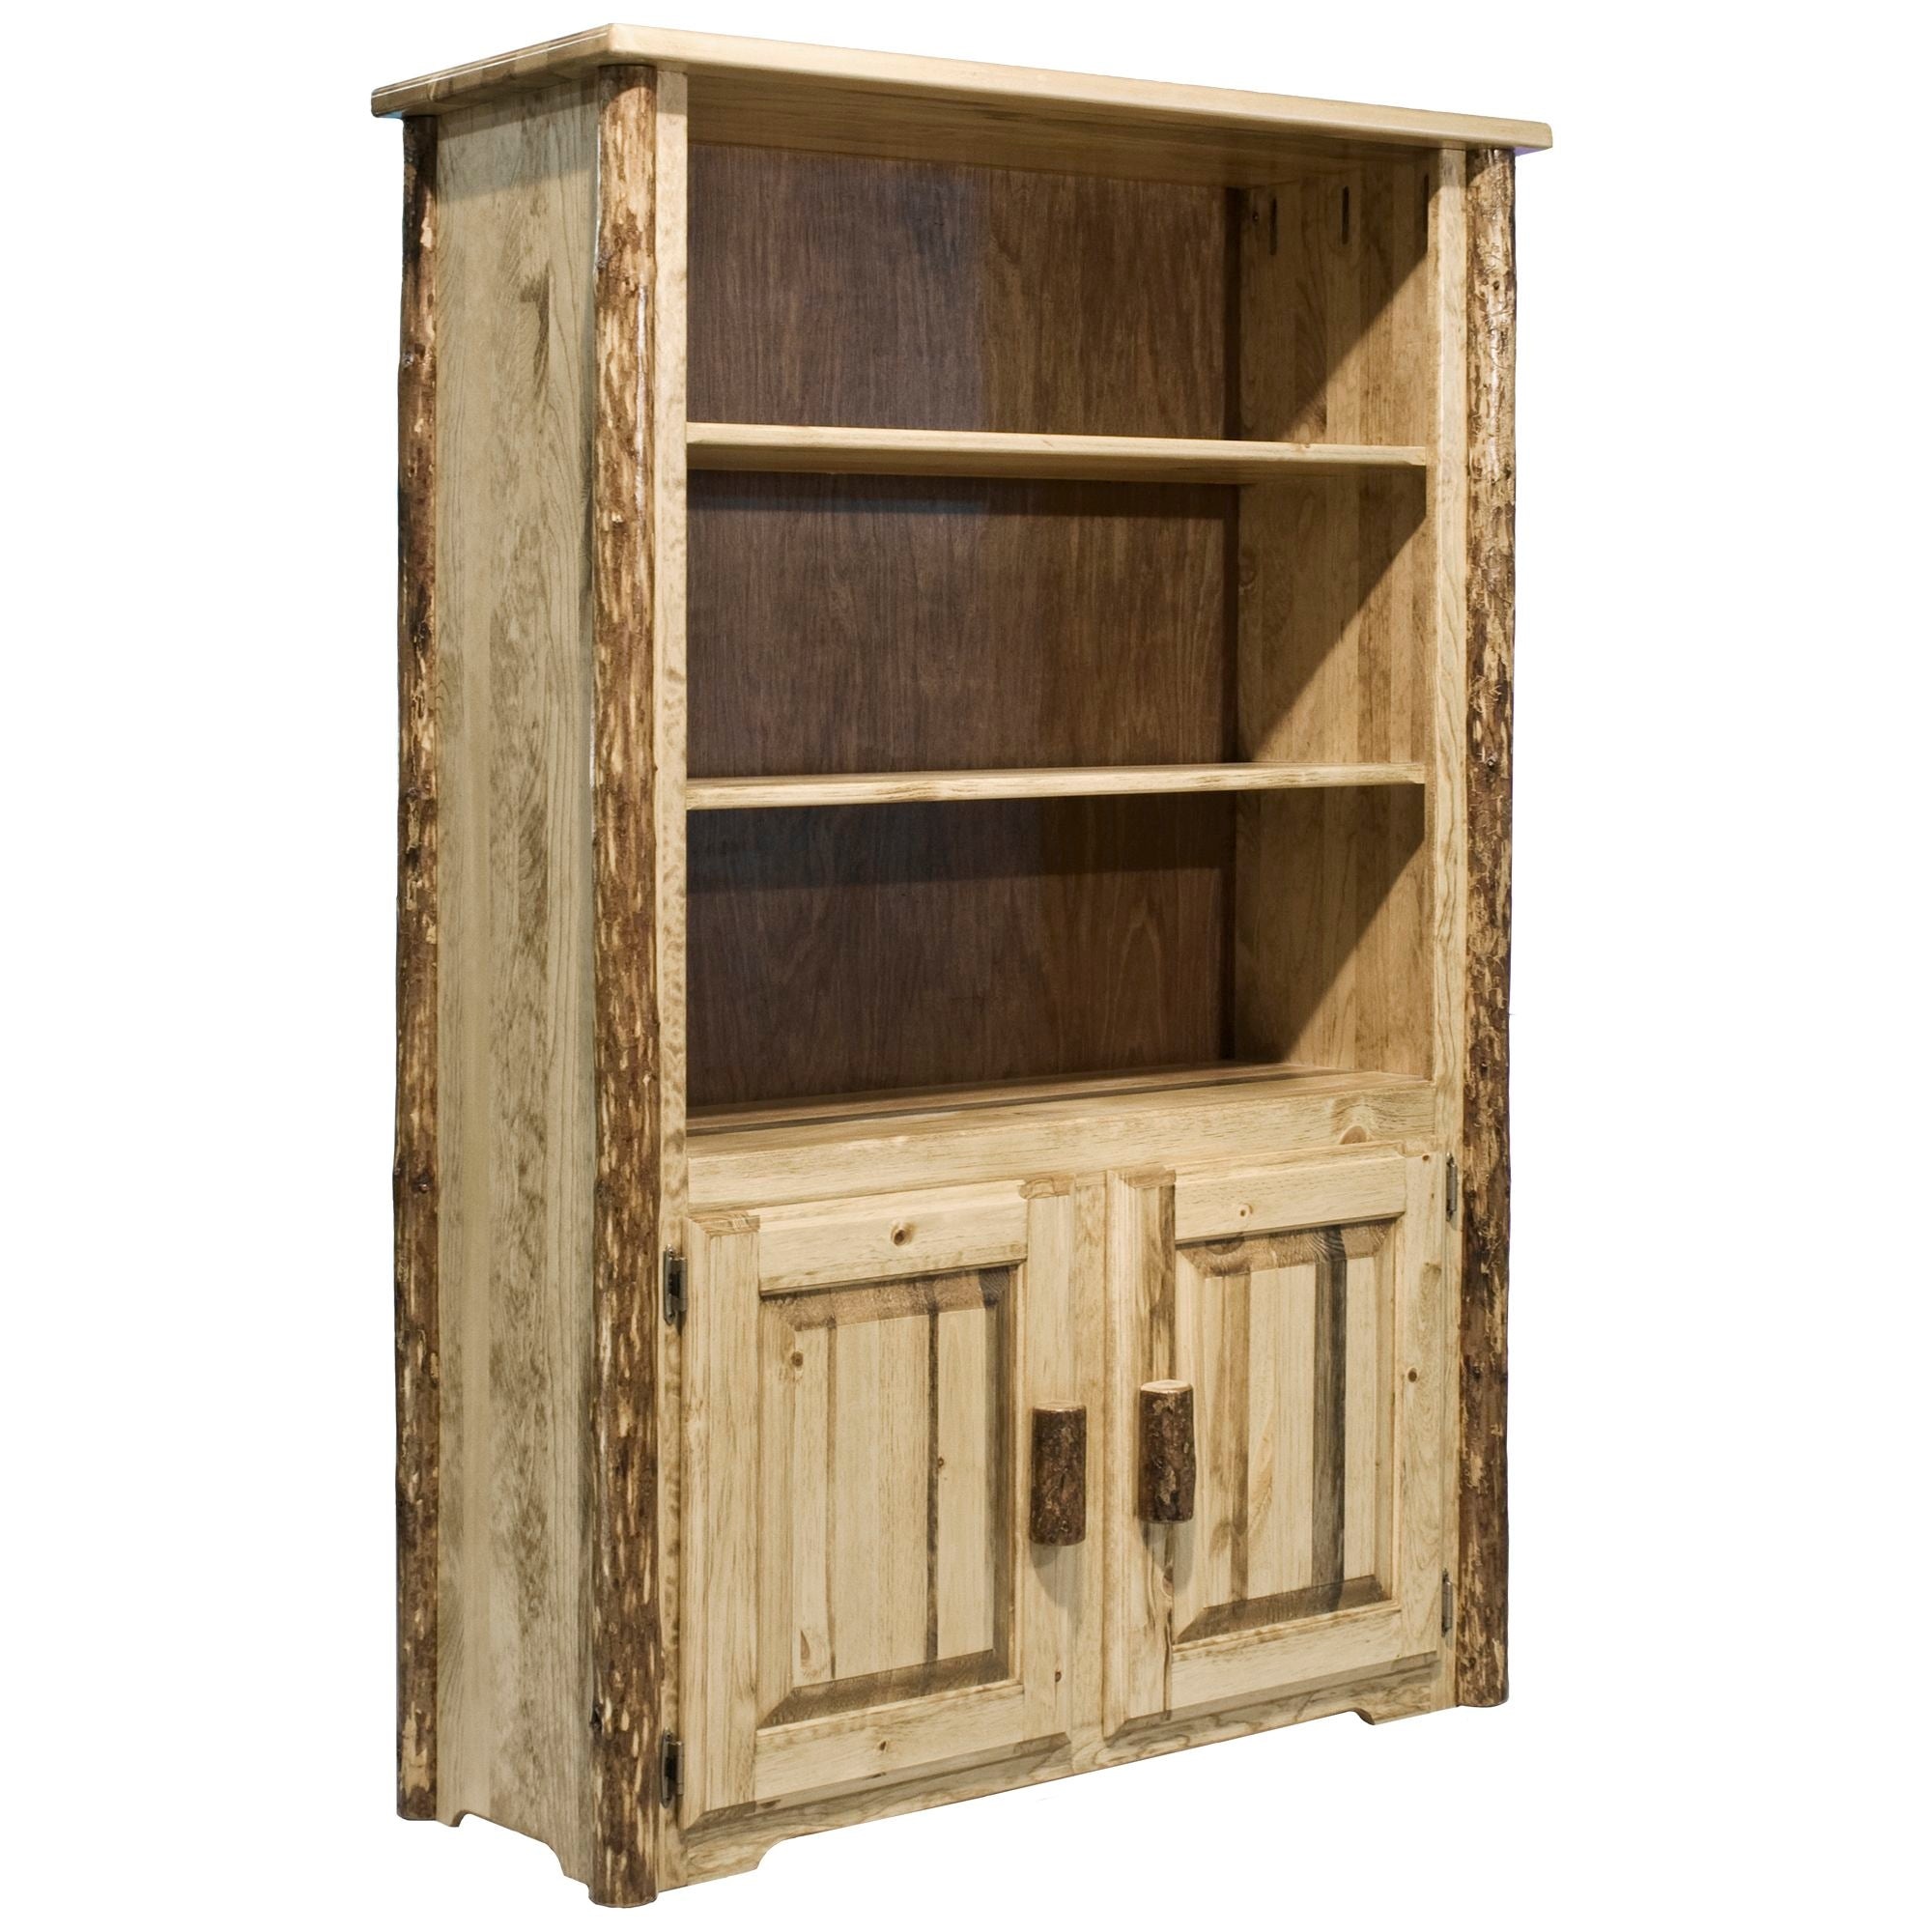
Glacier Country Bookcase with Storage
Details of the Glacier Country Bookcase with Storage This handcrafted, rustic style bookcase is sure to stand out in any room. The 14" deep main shelves have plenty of room for books, collectables and family heirlooms. Two raised panel doors conceal a large 38" W x 13" D x 21" H storage area. Finished in the "Glacier Country" collection style for a truly unique, one-of-a-kind look reminiscent of the Grand Lodges of the Rockies, circa 1900. First we remove the outer bark while leaving the inner, cambium layer intact for texture and contrast. Then the finish is completed in an eight step, professional spraying process that applies stain and lacquer for a beautiful, long lasting finish. Comes fully assembled. 20-year limited warranty included at no additional charge. Handcrafted by the artisans of Montana Woodworks®, the Glacier Country Collection features solid, U.S. grown wood and genuine lodge pole pine accents. The Glacier Country Collection features a truly unique finish reminiscent of the Grand Lodges of the Rockies, circa 1900. Craftsmen remove the outer bark using old-fashioned draw knives while leaving the inner cambium layer intact for increased texture and contrast. The process is completed in a professional eight step process that applies stain and lacquer for a durable, low maintenance finish. Dark, rich hues and tones provide an extraordinary appearance! Features Hand Crafted in Montana U.S.A. Solid, U.S. grown genuine lodge pole pine wood Unique, one-of-a-kind Glacier Country style. Heirloom Quality 20 Year Limited Warranty Durable Build, Fit and Finish Each Piece Signed By The Artisan Who Makes It Solid Wood, Edge Glued Panels Solid genuine lodge pole pine Trim and Accents Specifications Collection: Glacier Country Category: Living Room, Study, Home Office Dimensions: 17Lx44Wx63H, 109 Weight Ship Type: LTL Country of Origin: U.S.A. Assembly Required: NO
Brand: Montana Woodworks
Category: Furniture